Second Battle of Donaldsonville

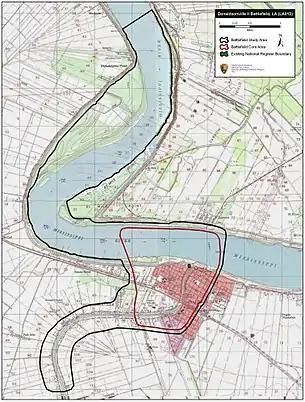
Map of Donaldsonville II Battlefield core and study areas by the American Battlefield Protection Program.

On the night of June 27, Green, within a mile and a half of the fort, began moving troops ahead to attack. The attack started soon after midnight, and the Confederates quickly surrounded the fort and began passing through the various obstructions. Those troops attacking along the levee came to a ditch, unknown to them, too wide to cross, that saved the day for the Union garrison. A Union gunboat, USS Princess Royal, came to the garrison's aid also and began shelling the attackers. Futile Confederate assaults continued for some time but they eventually ceased their operations and retired.